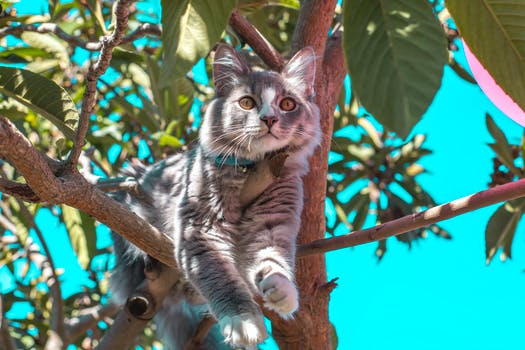
Label: No Watermark